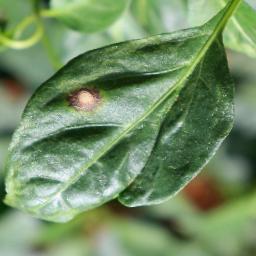
Label: cercospora